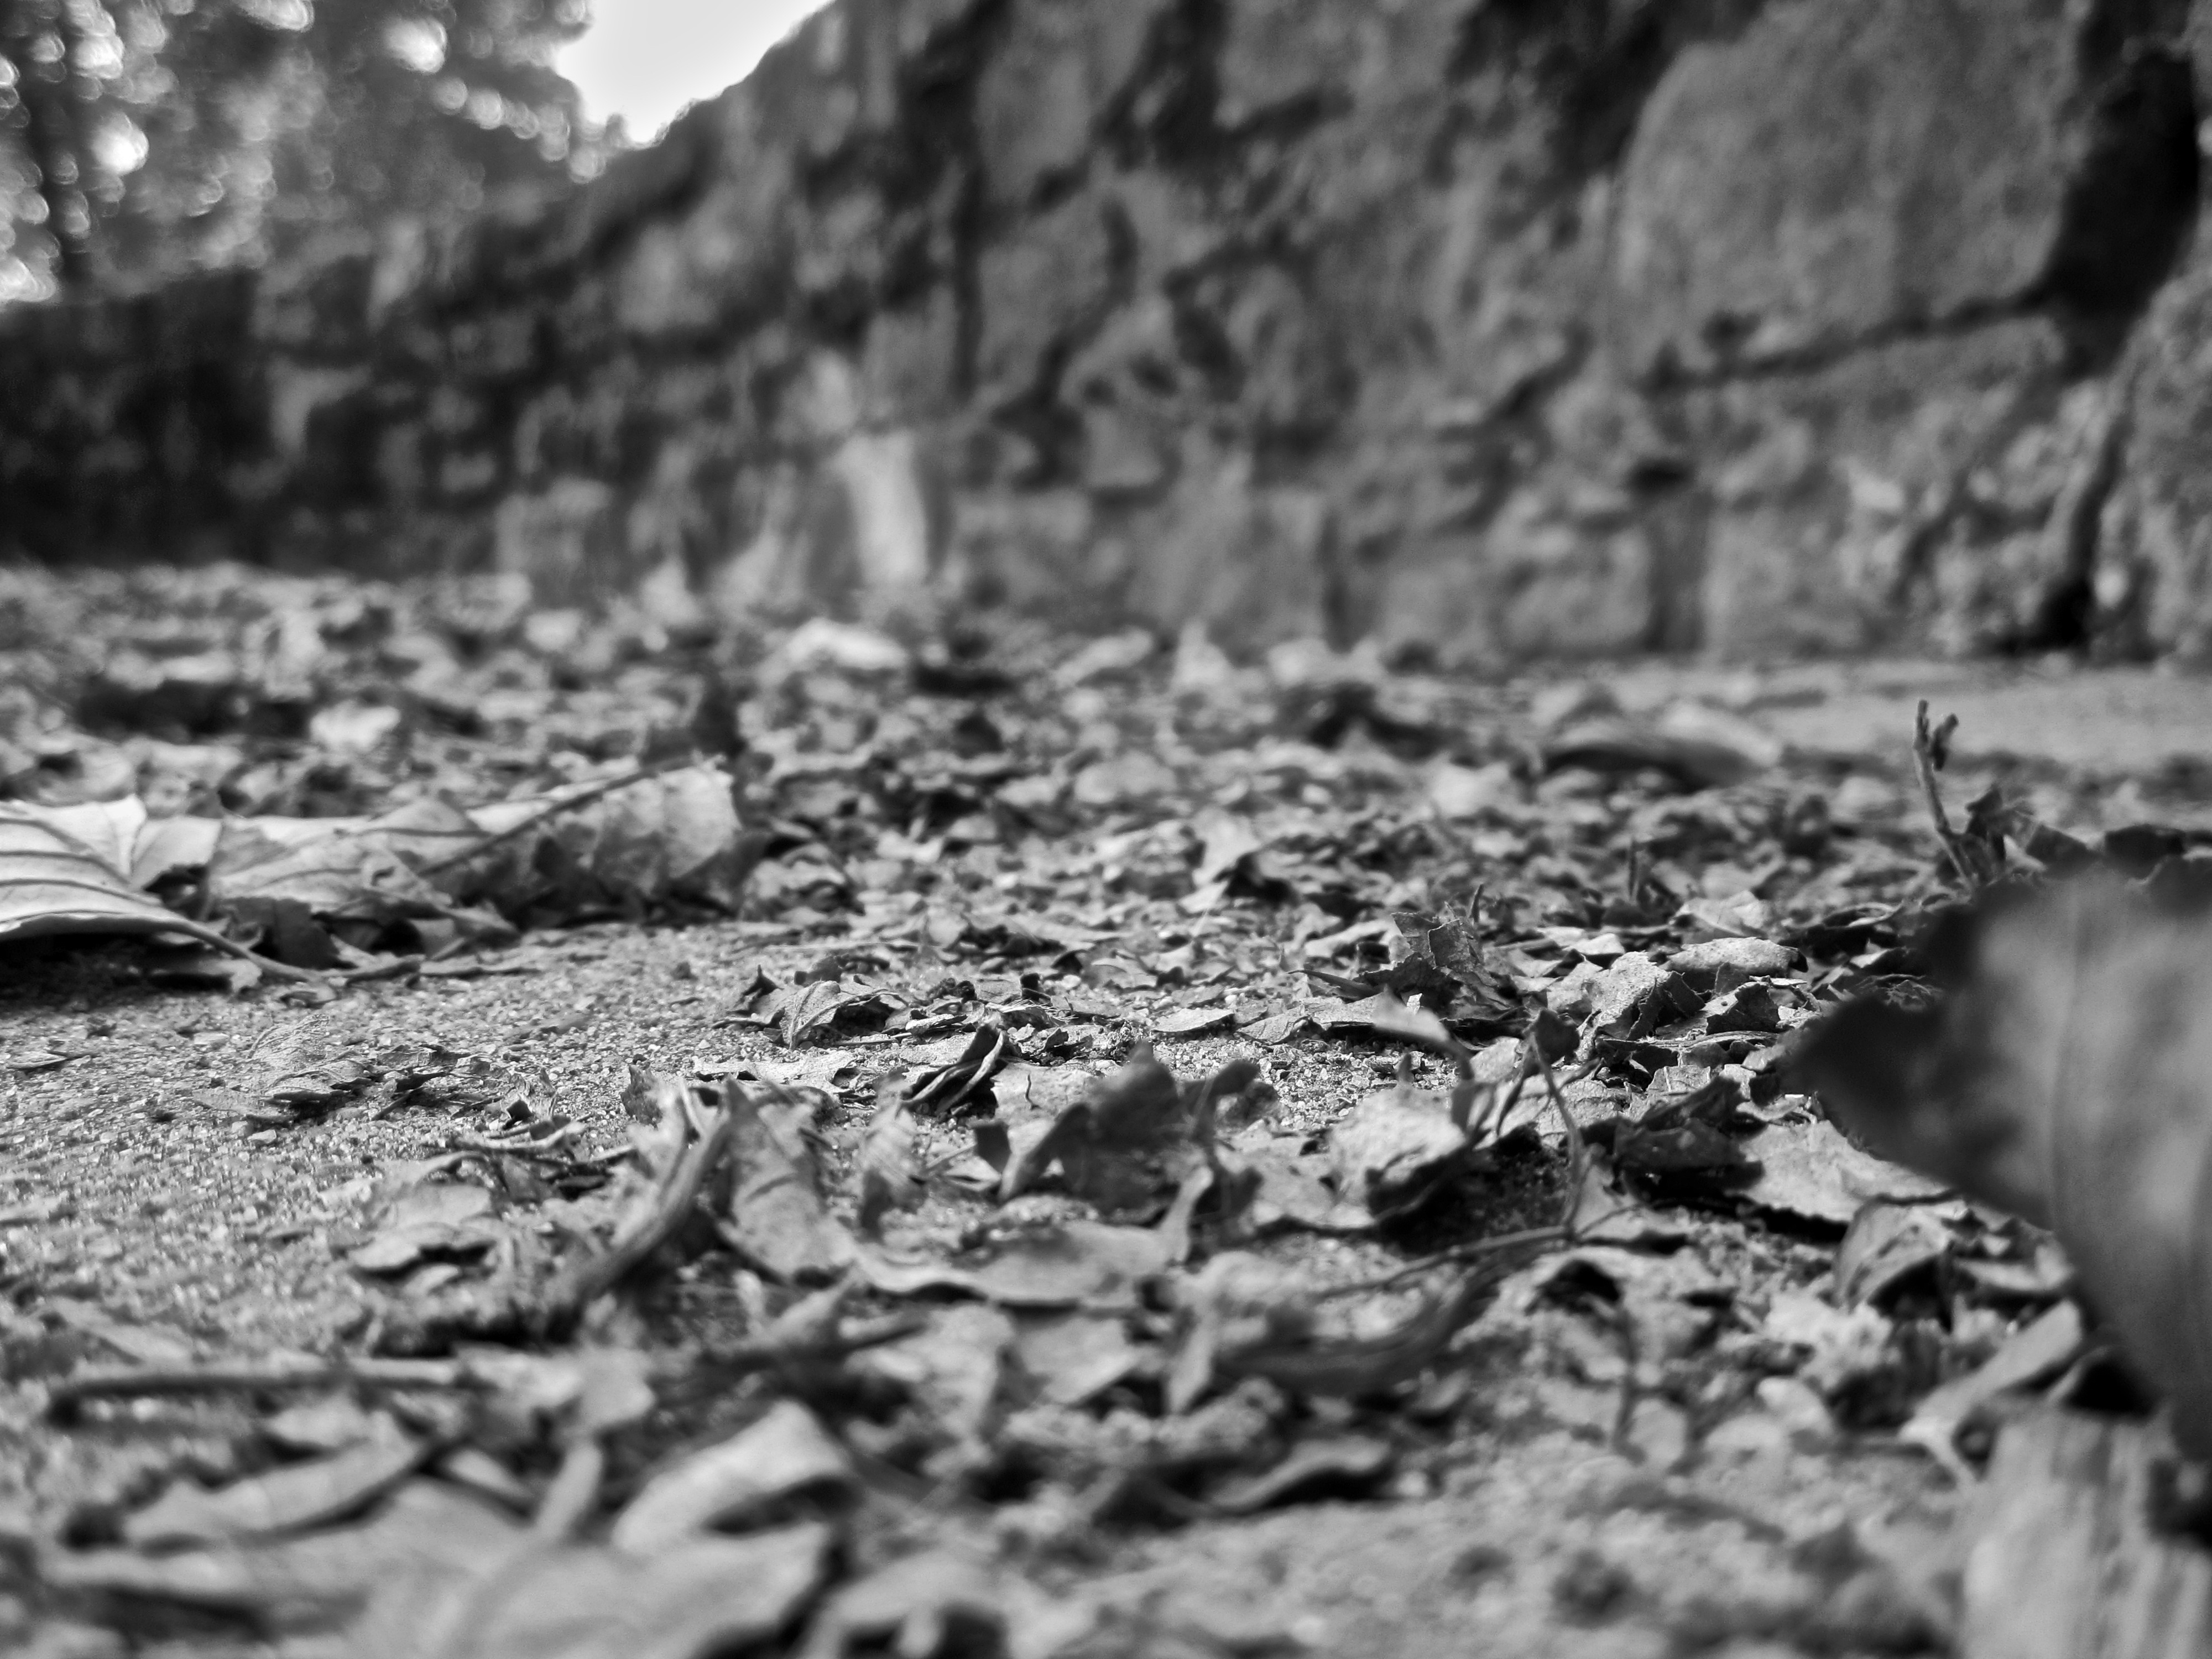
tree, nature, forest, rock, black and white, photography, leaf, autumn, soil, monochrome, material, leaves, geology, monochrome photography, geological phenomenon